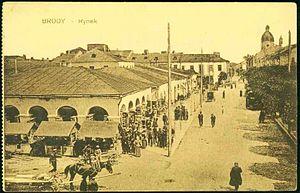
Brody est une ville de l'oblast de Lviv, en Ukraine, et le centre administratif du raïon de Brody. Sa population s'élevait à 23 713 habitants en 2016.